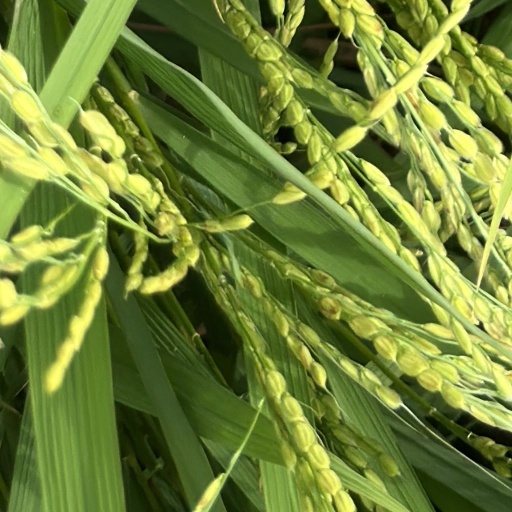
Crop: rice